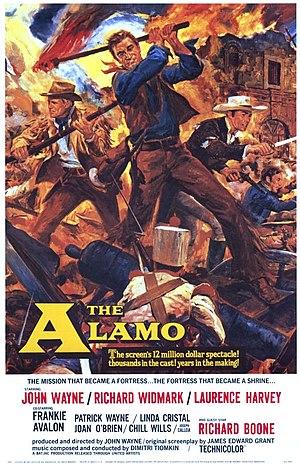
Alamo est un film américain réalisé par John Wayne, sorti en 1960.